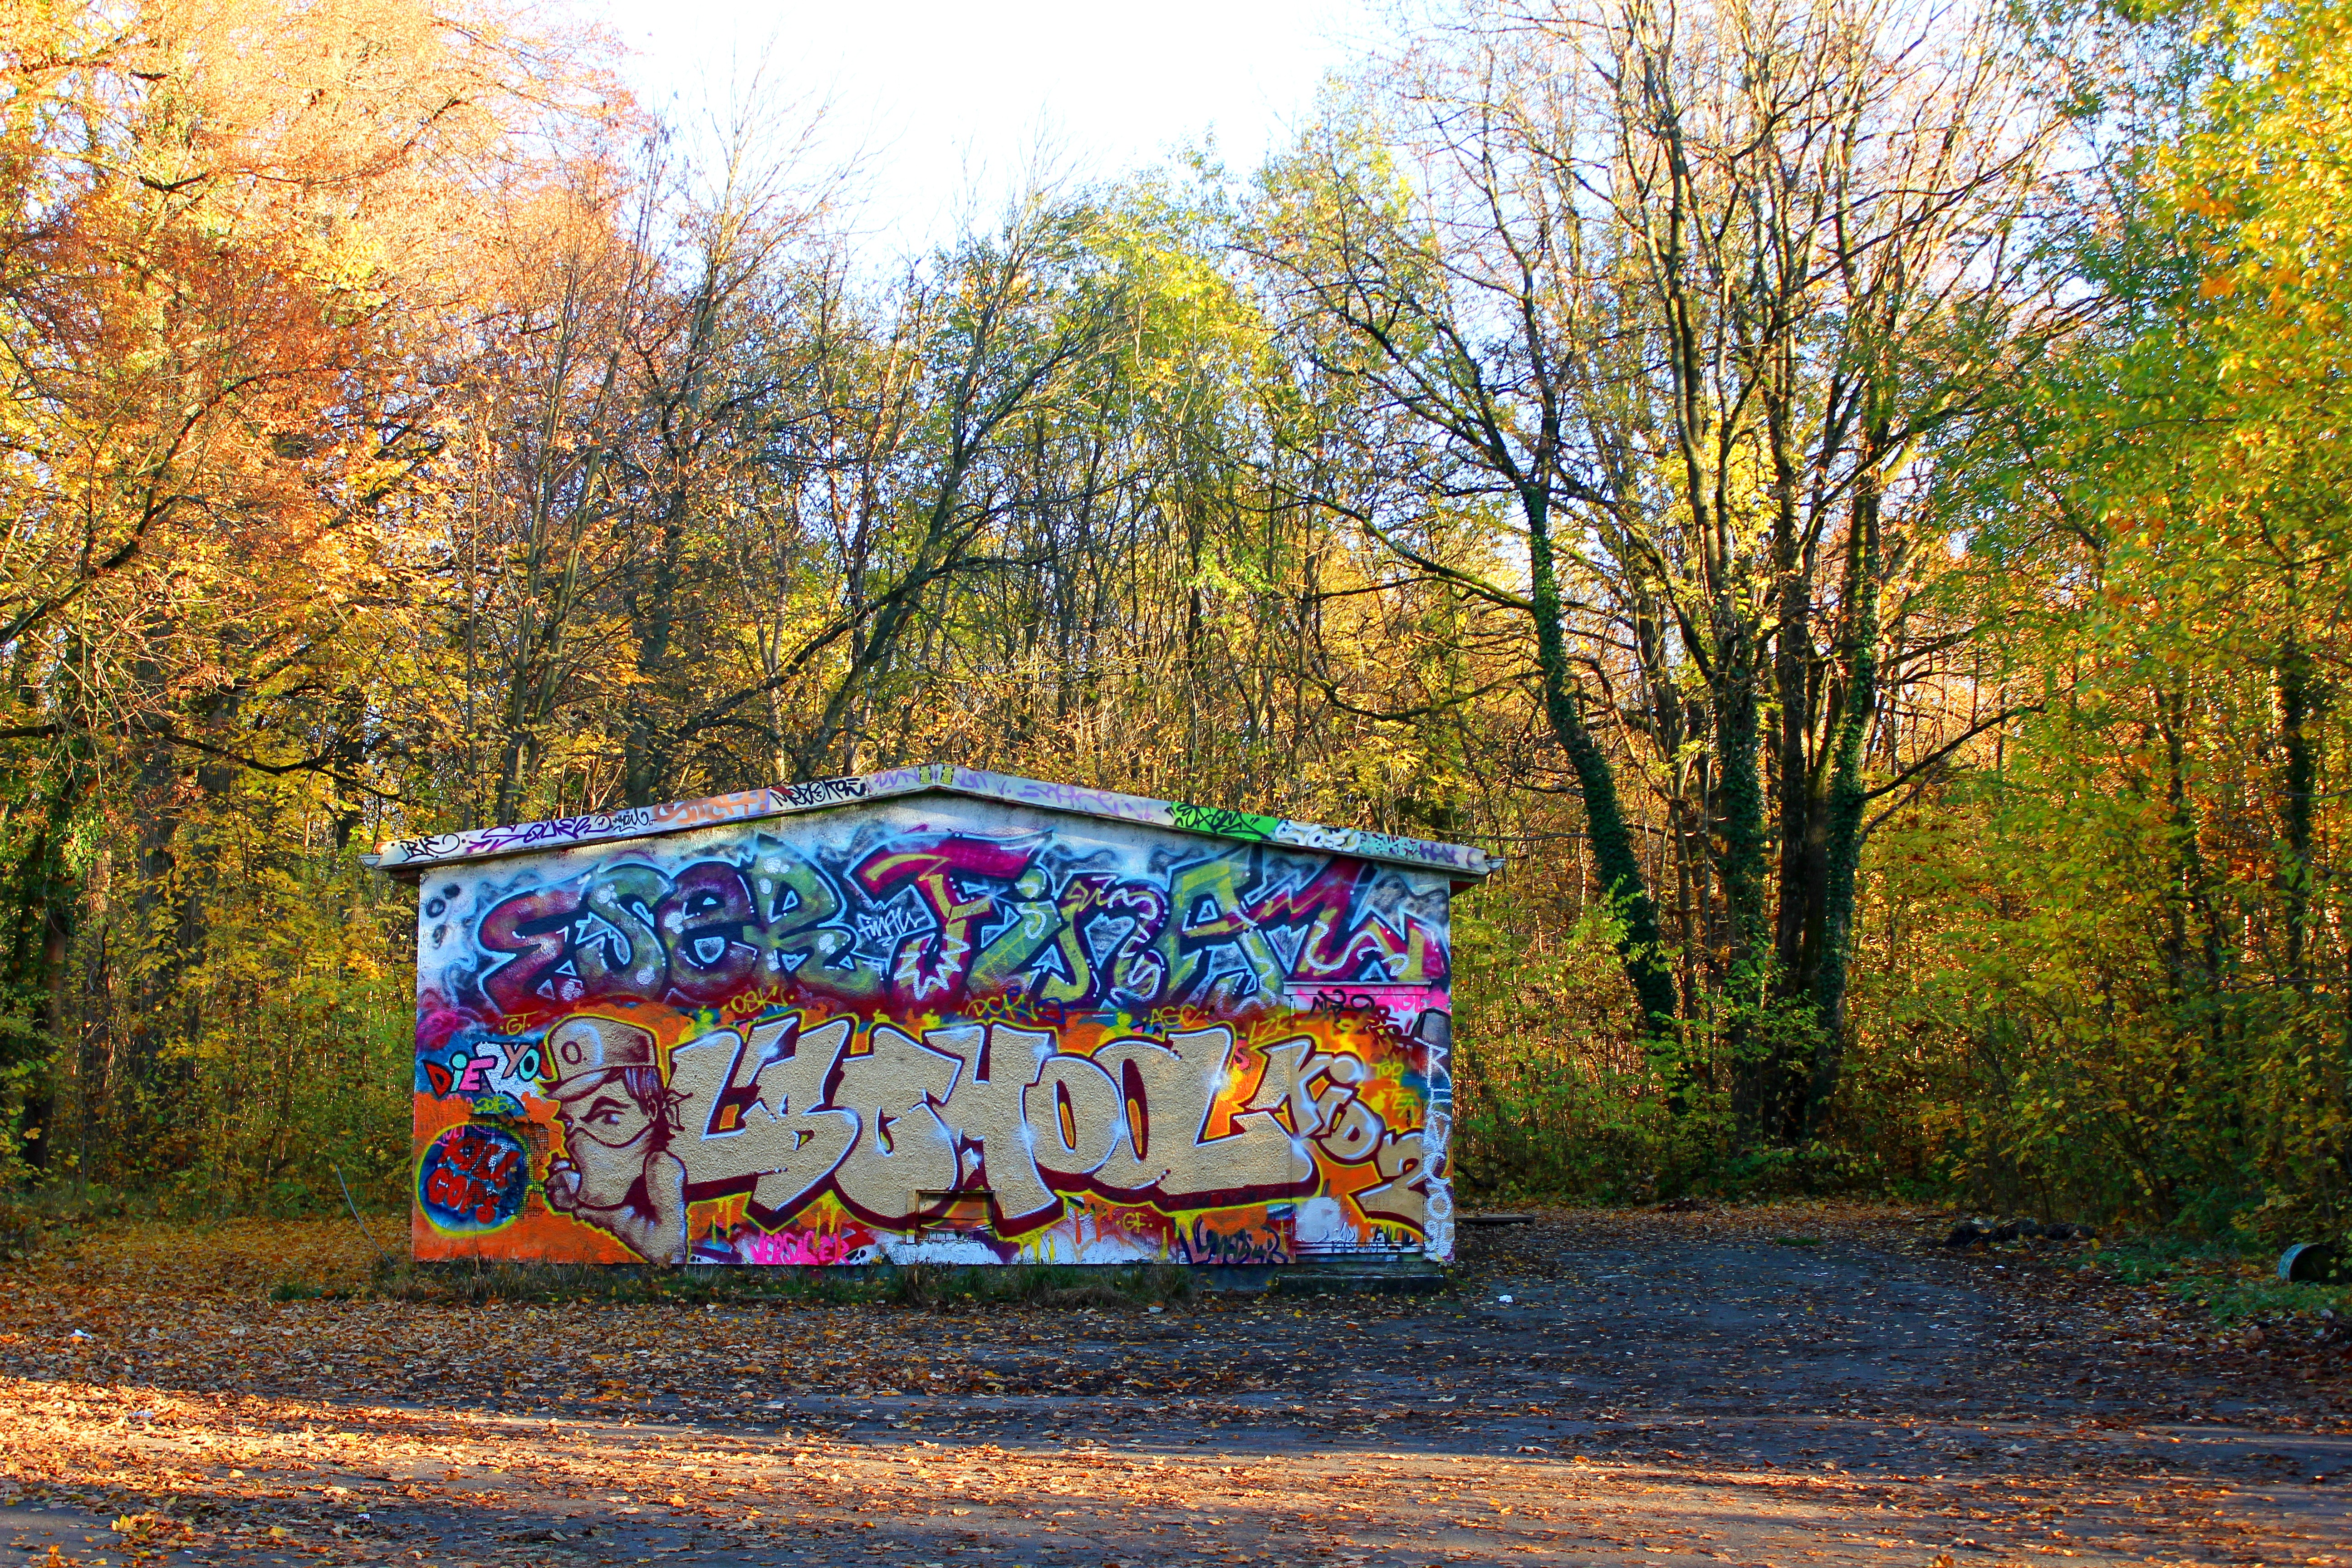
tree, outdoor, building, urban, autumn, park, leisure, graffiti, season, art